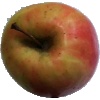
Label: Apple Pink Lady 1